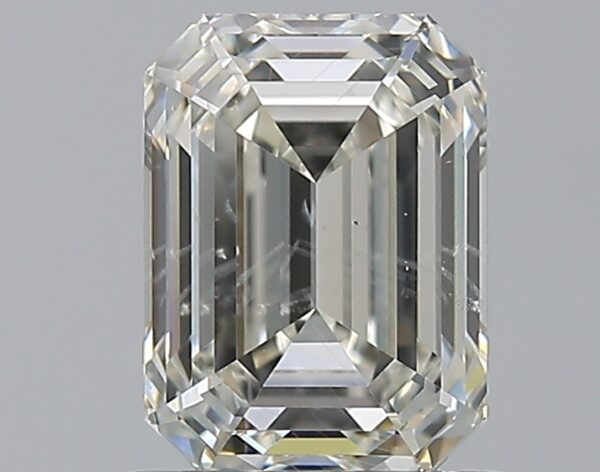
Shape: emerald
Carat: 1.22
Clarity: SI2
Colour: I
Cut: EX
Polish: EX
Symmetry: EX
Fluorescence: N
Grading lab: GIA
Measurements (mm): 6.9 x 5.09 x 3.5